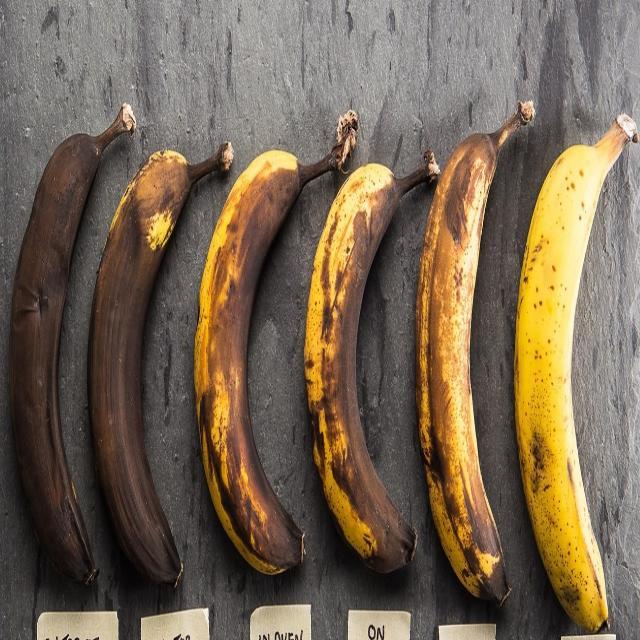
Label: bananas